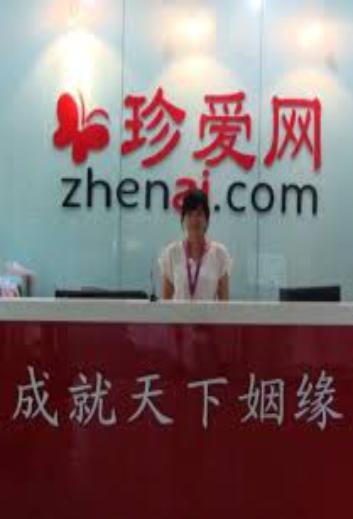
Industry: Leisure